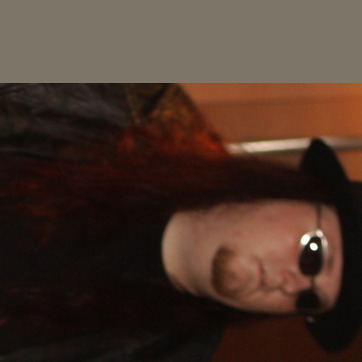
Material: hair